SOS response

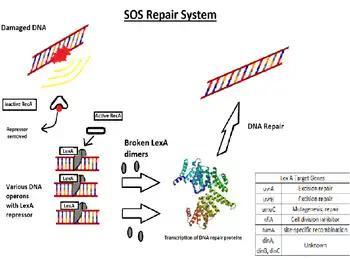
"E. coli" SOS System: DNA can be damaged by cross-linking agents, UV irradiation, alkylating agents, etc. Once damaged, RecA, a LexA protease, senses that damaged DNA and becomes activated by removing its repressor. Once the LexA dimer repressor is removed, the expression of LexA operon is autoregulatory. In addition to being a LexA protease, the RecA protein also catalyzes a few novel DNA reactions such as annealing of single-stranded DNA and transfer of strands. The SOS system has enhanced DNA-repair capacity, including excision and post-replication repair, enhanced mutagenesis and prophage induction. The system can also inhibit cell division and cell respiration.

The SOS response is a global transcriptional response to DNA damage in prokaryotes, in which the cell cycle is arrested and DNA repair mechanisms (error-free as well as error-prone) are induced. The regulation of this response is driven by two proteins, RecA and LexA. The RecA protein, stimulated by single-stranded DNA, is involved in the inactivation of the repressor (LexA) of SOS response genes thereby inducing the response. It is an error-prone repair system that contributes significantly to DNA changes observed in a wide range of bacterial species.